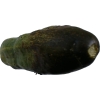
Label: cucumber